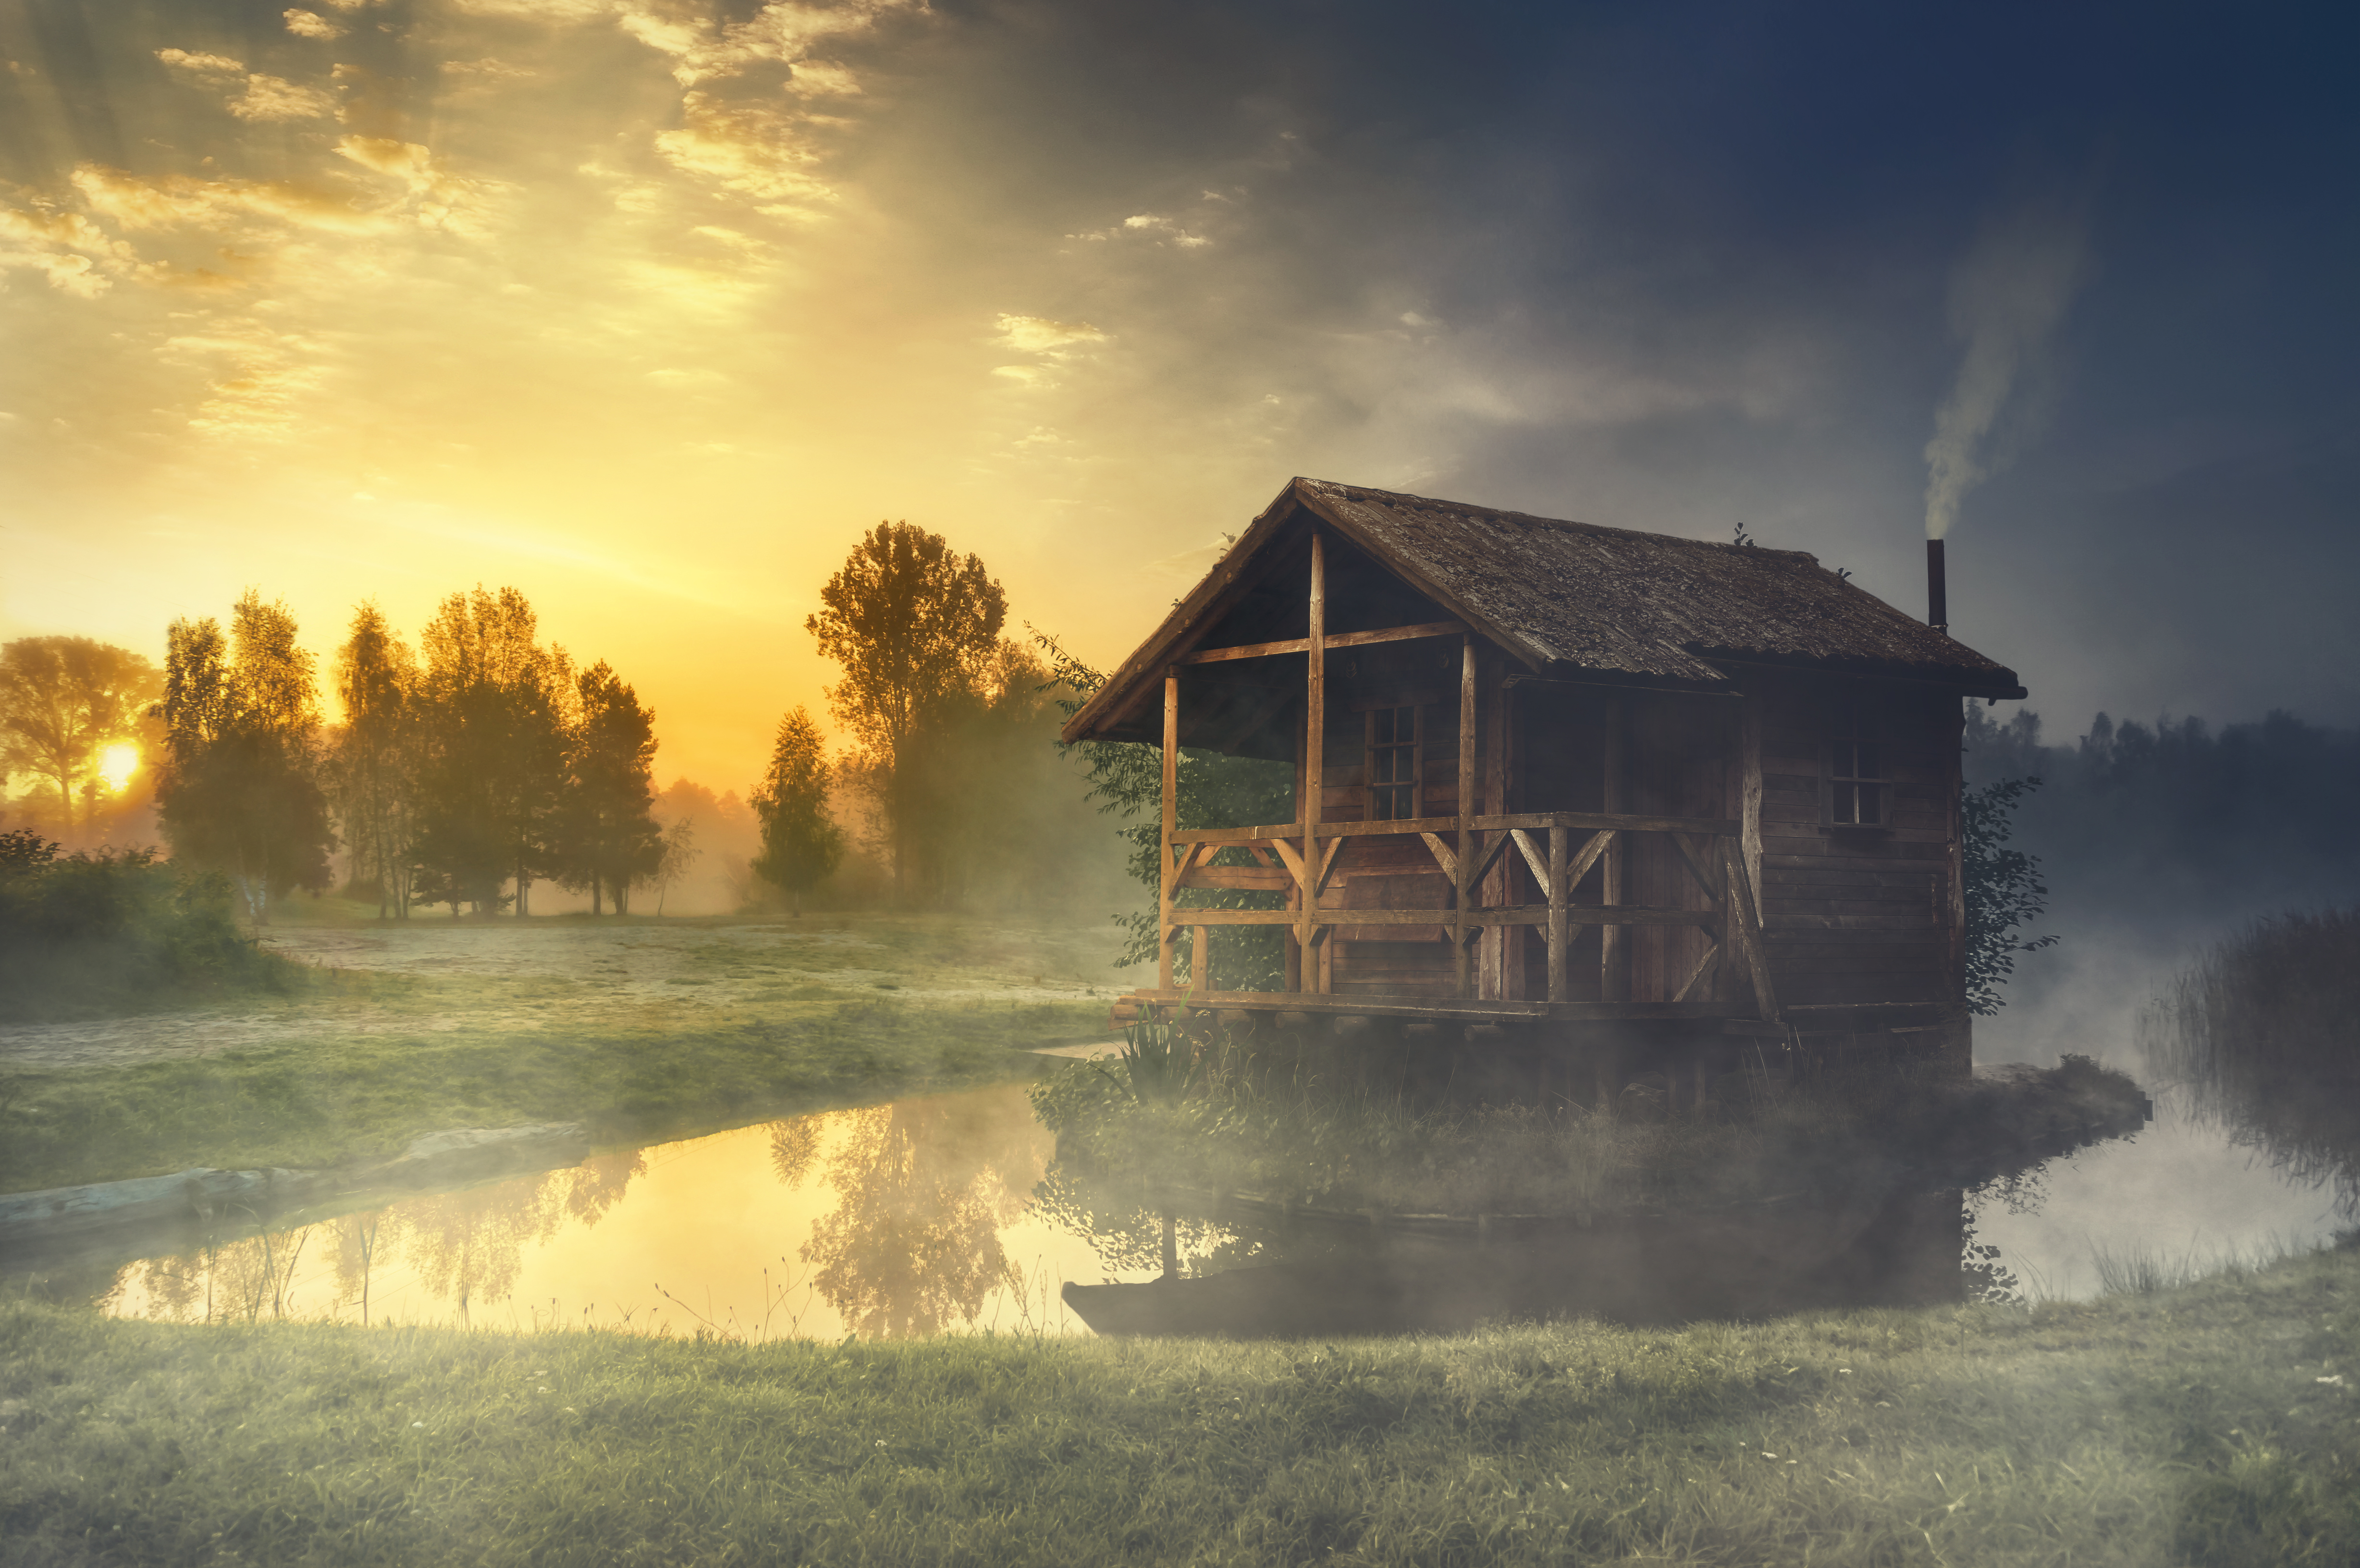
hut, lake, water, water reflection, landscape, sunrise, vacation, log cabin, cozy, fog, foggy, lighting, rest, silent, loneliness, nature, reflection, sky, dawn, morning, cloud, atmosphere, evening, rural area, mist, sunlight, house, home, tree, dusk, computer wallpaper, bank, field, sunset